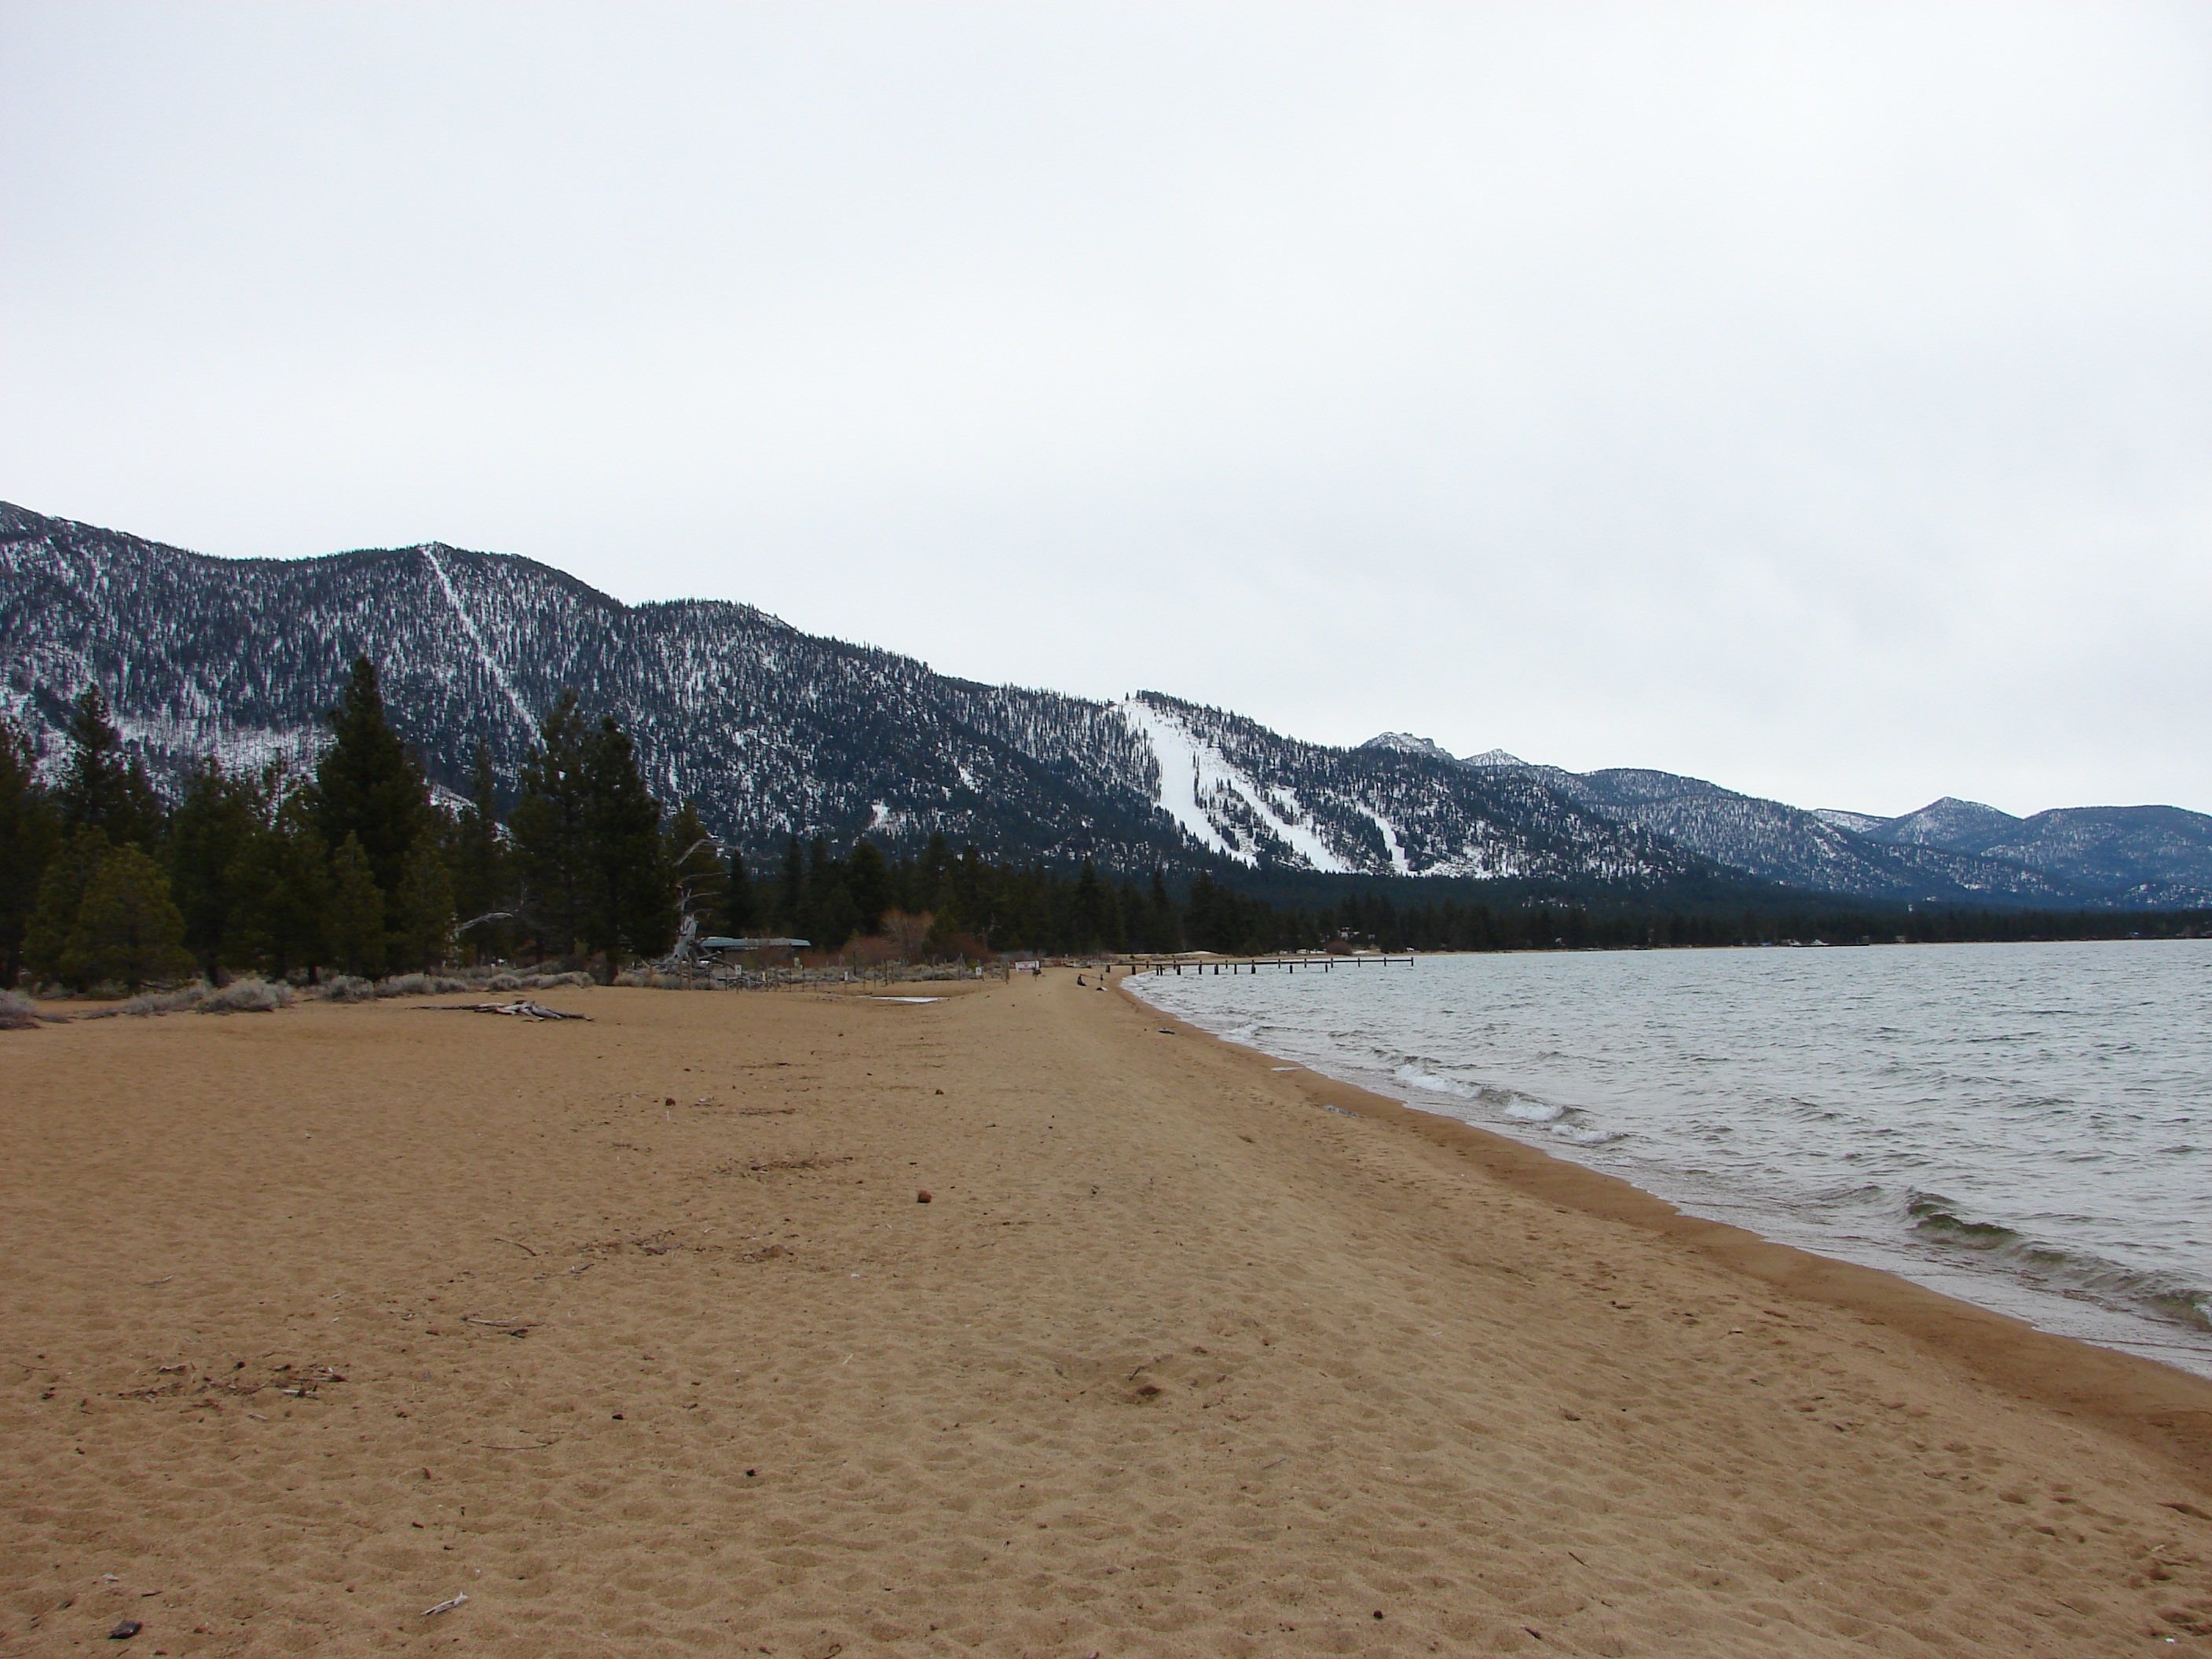
beach, landscape, sea, coast, water, forest, sand, mountain, snow, shore, lake, vacation, peaceful, bay, reservoir, body of water, trees, sierra, plateau, beautiful, loch, lake tahoe, tahoe